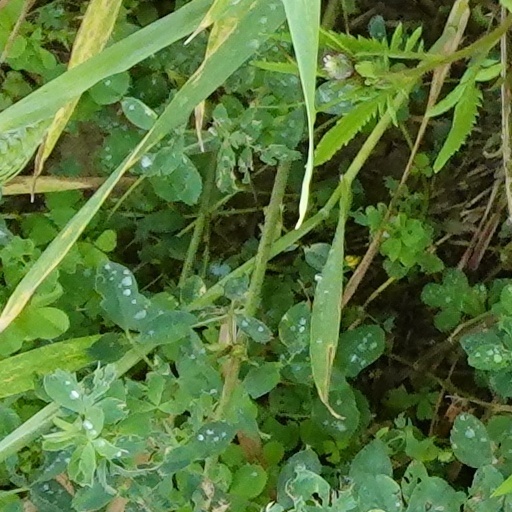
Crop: wheat